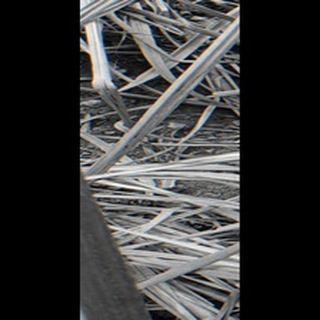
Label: sugarcane_red_rot